Grant Road (South Mumbai, India)

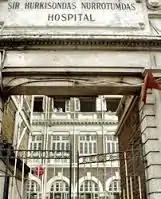

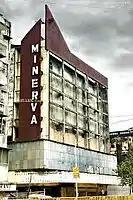

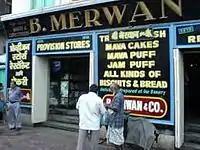

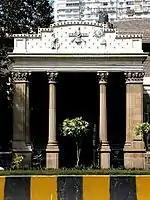

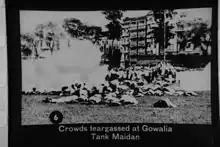
Gowalia Tank where the Quit India Movement took place

It is among the access points towards the residential areas of Gamdevi and Walkeshwar, Gowalia Tank